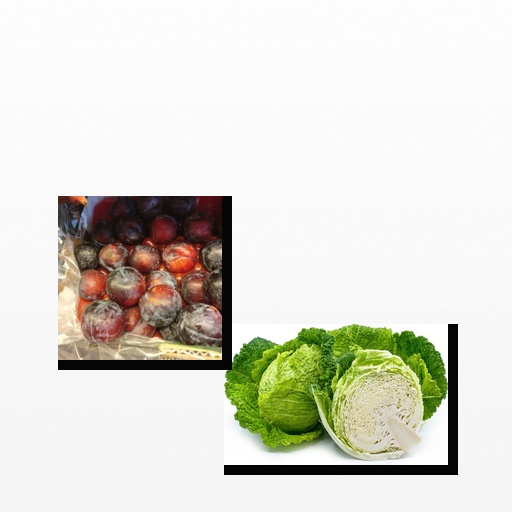
Food items: plum, cabbage